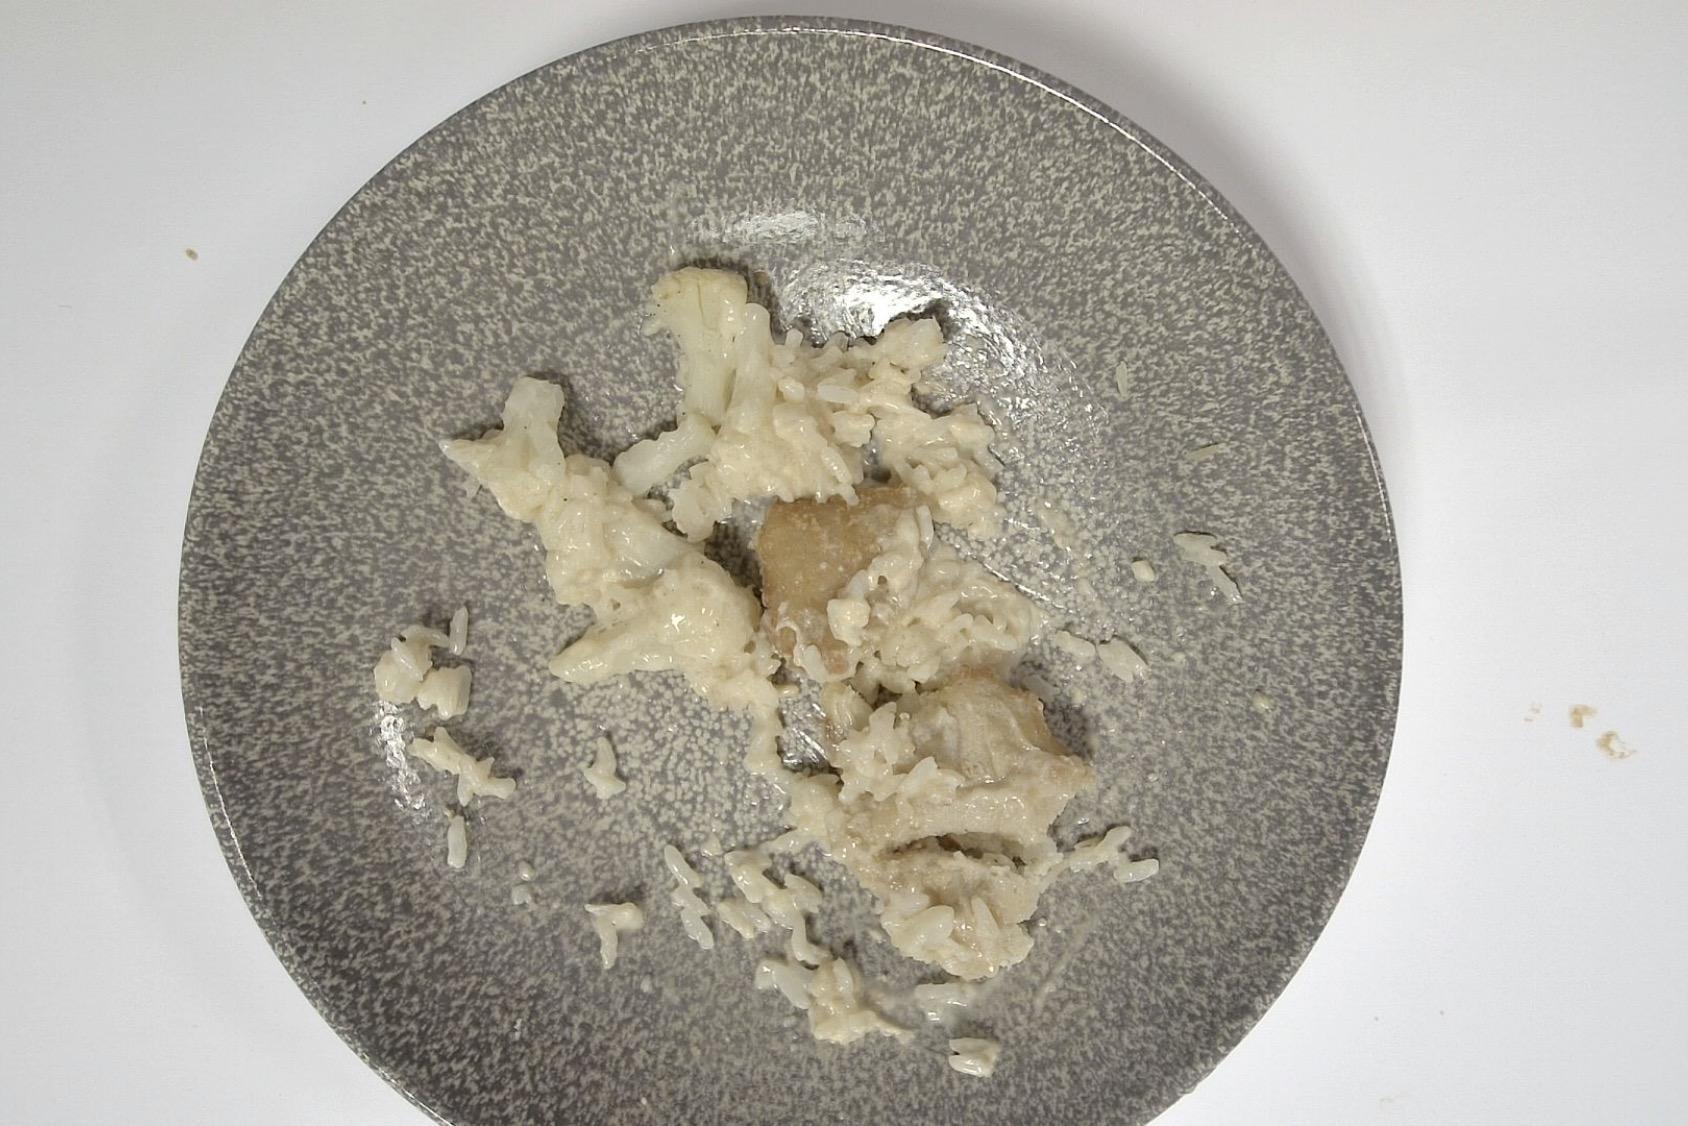
Dish: Paniertes Fischfilet mit Blumenkohl , Reis , Helle Sauce
Portion size: Normale Portion
Ingredients: rice, cauliflower, breaded-fish-fillet, light-sauce-or-white-sauce
Weight as served: 315 g
Energy as served: 307,850 kcal (1.294,350 kJ)
Fat: 11,110 g (saturated: 3,465 g)
Carbohydrates: 35,090 g (sugar: 4,415 g)
Protein: 15,550 g
Salt: 2,190 g
Weight after return: 185 g
Energy after return: 180,801 kcal